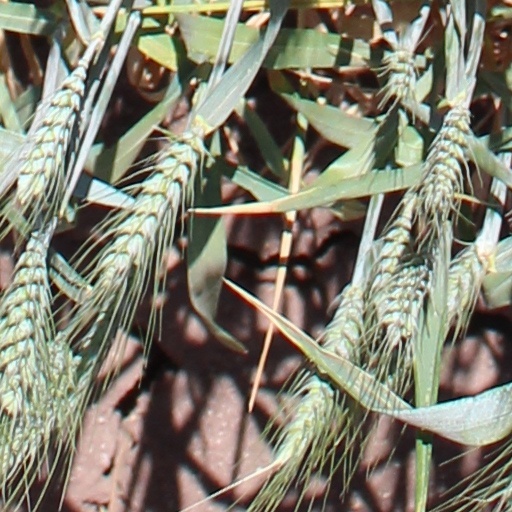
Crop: wheat